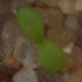
Label: scentless_mayweed